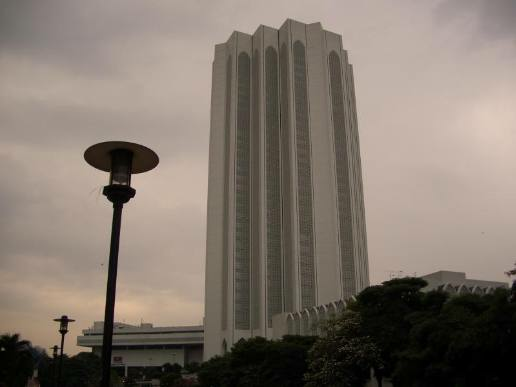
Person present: No